Darke County Courthouse, Sheriff's House and Jail

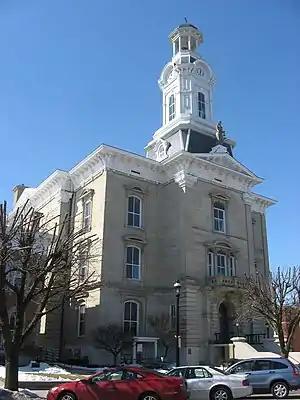
Front of the courthouse

The Darke County Courthouse, Sheriff's House and Jail are three historic buildings located at 504 South Broadway just south of West 4th Street in Greenville, Ohio. On December 12, 1976, the three buildings of the present courthouse complex were added to the National Register of Historic Places.